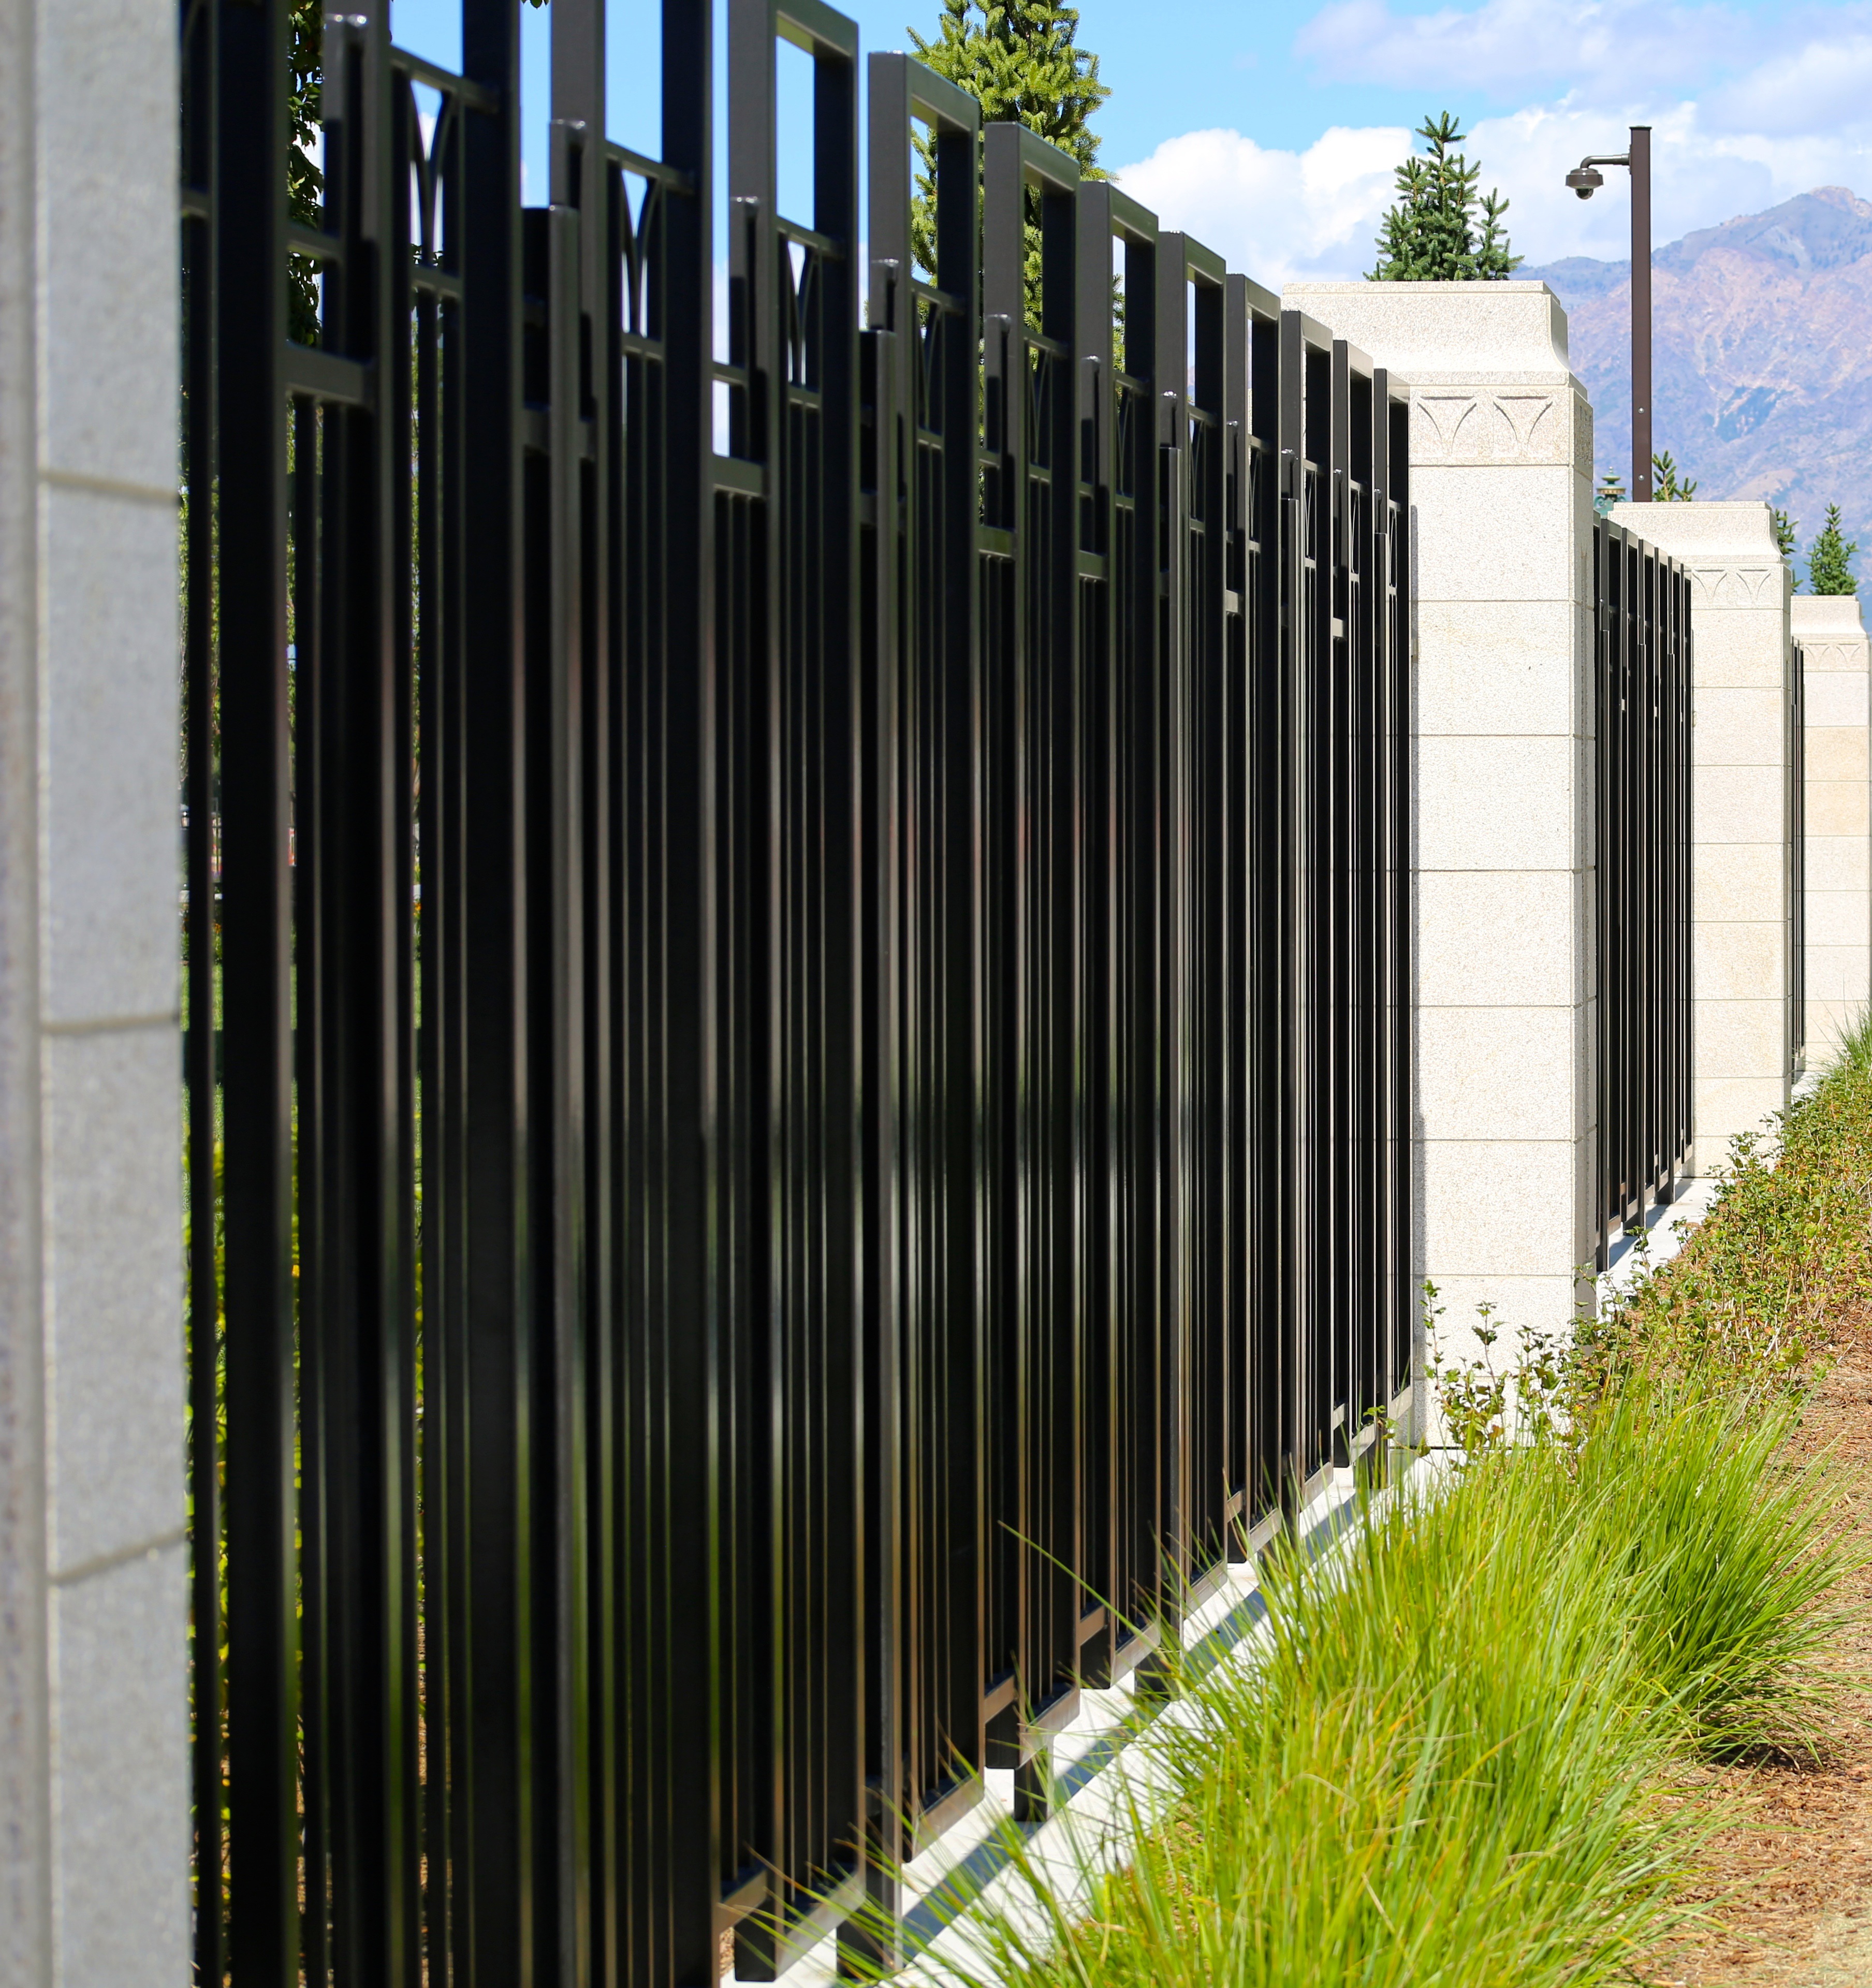
outdoor, fence, wall, steel, metal, facade, gate, picket fence, security, interior design, outside, barrier, iron, protection, border, strong, metallic, barricade, outdoor structure, home fencing